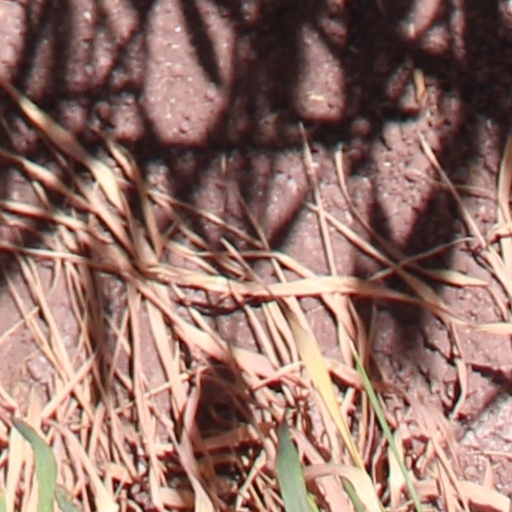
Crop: wheat